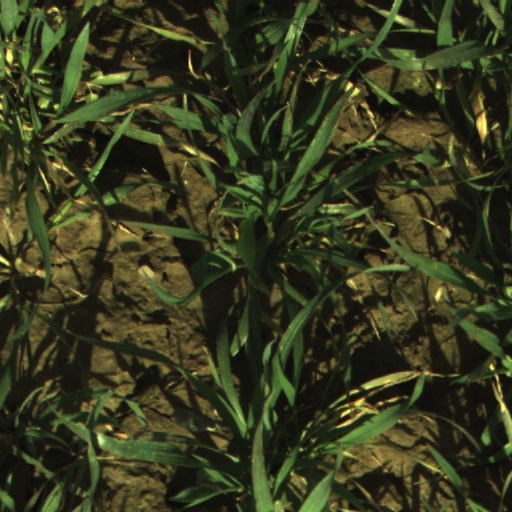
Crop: wheat